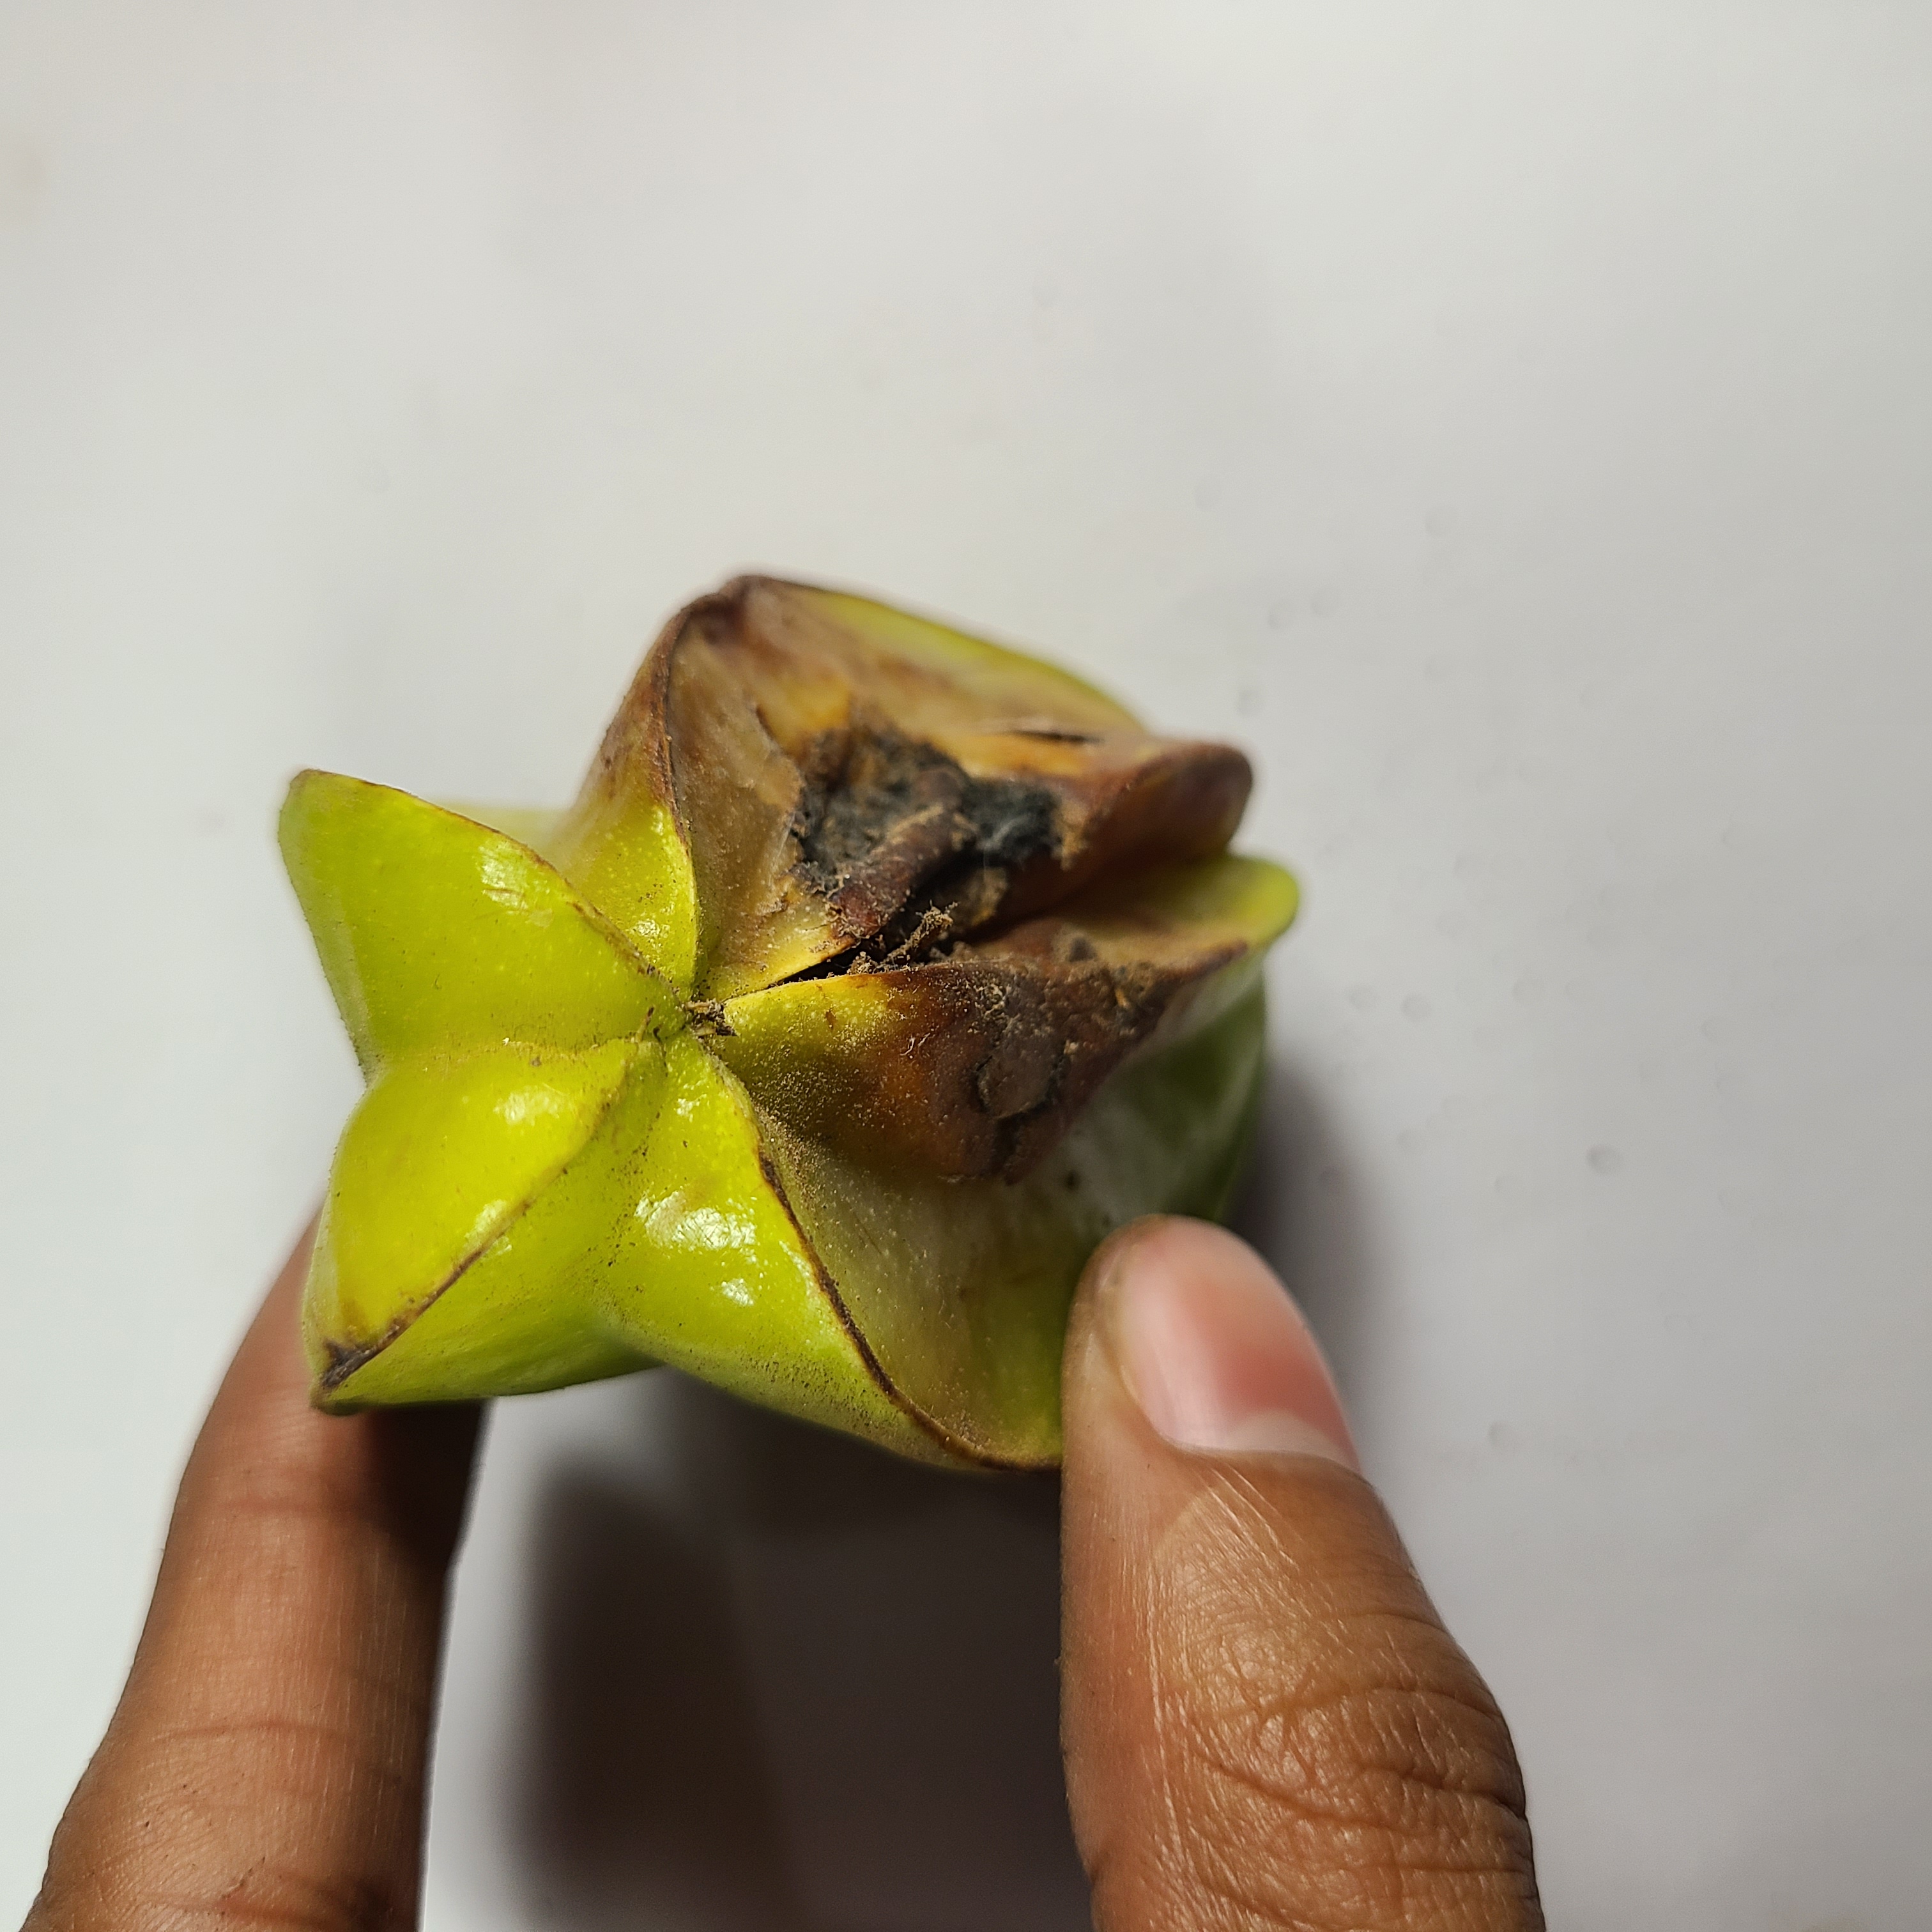
Label: Unhealthy Fruits